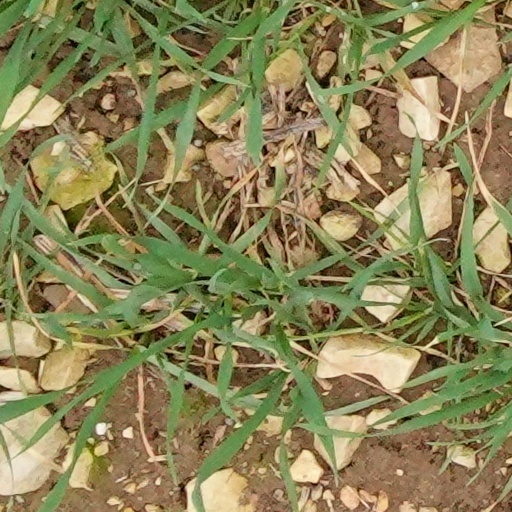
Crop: wheat